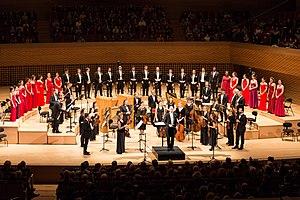
Le Palais royal à la Seine Musicale
Le Palais royal est un ensemble musical français jouant sur instruments d'époque créé et dirigé par Jean-Philippe Sarcos. Il est composé d’un orchestre et d’un chœur, interprétant un répertoire s’étendant de la fin du XVIIe siècle au début du XXe siècle. Depuis sa création, il se distingue par sa signature musicale singulière inspirée par le credo de son chef : rendre unique l’expérience du concert en privilégiant la proximité et le partage avec le public. L’orchestre joue debout, le chœur chante sans partition, Jean-Philippe Sarcos présente aux auditeurs avant de jouer, les œuvres interprétées sous un angle tant historique que philosophique. Il montre ce que ces œuvres intemporelles peuvent nous apporter aujourd’hui.